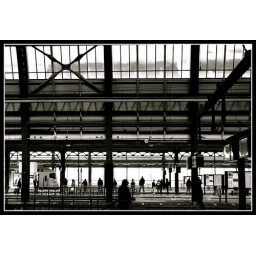
Amsterdam, Central train Station in black and white. People.